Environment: real
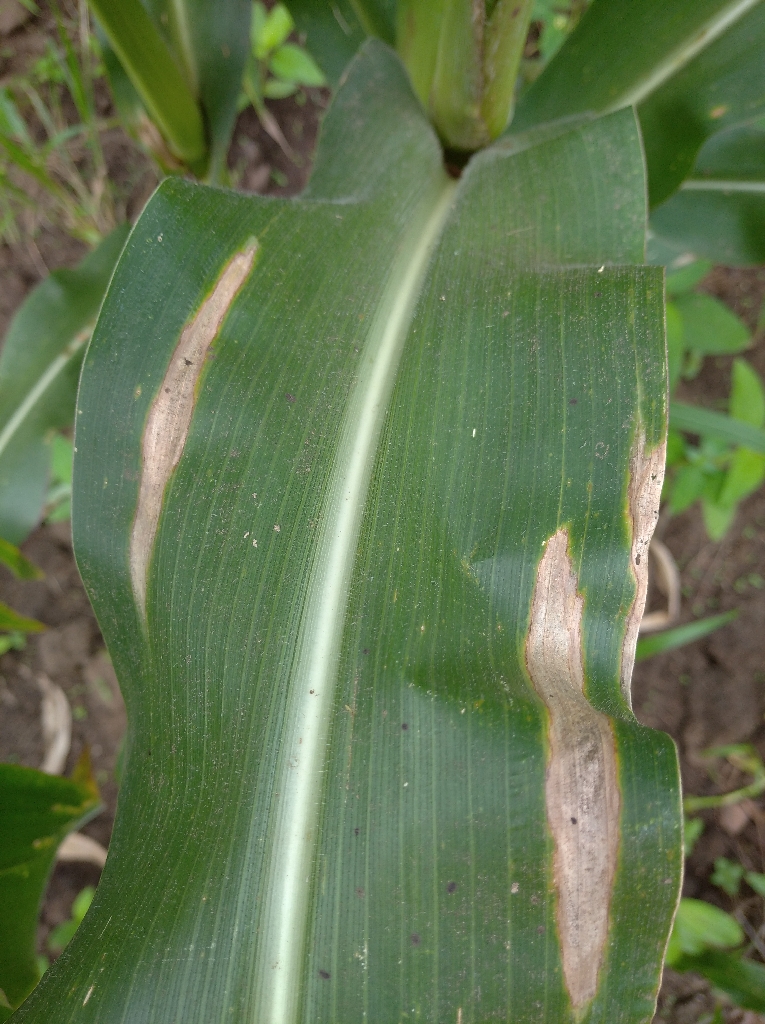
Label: northern_corn_leaf_blight